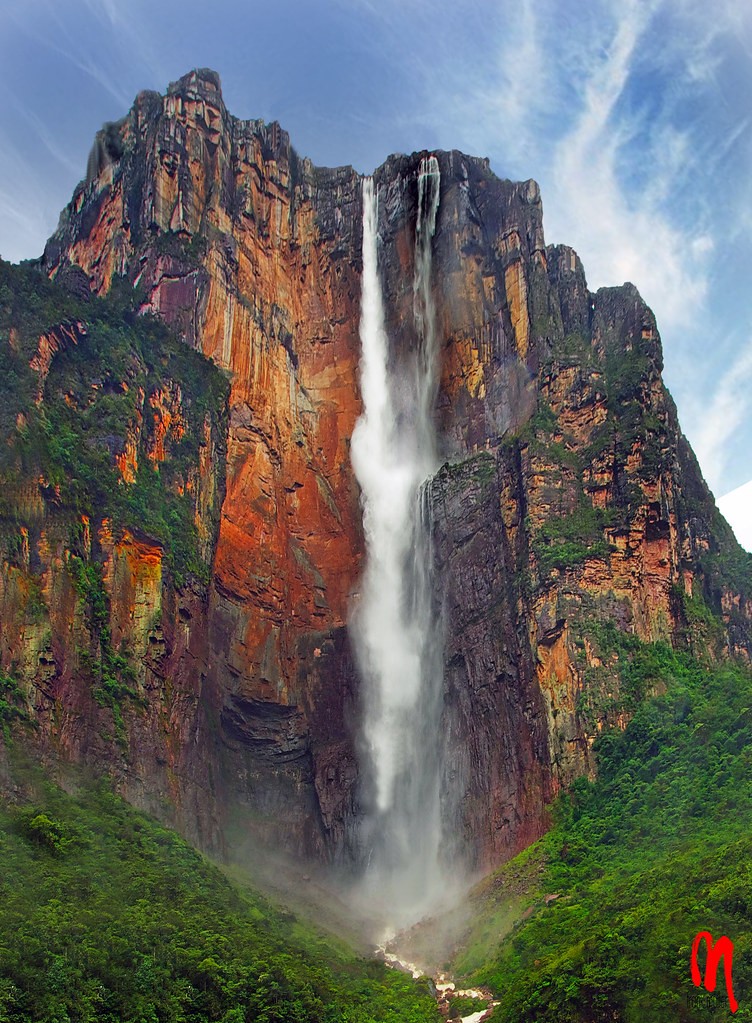
Landmark: Angel Falls